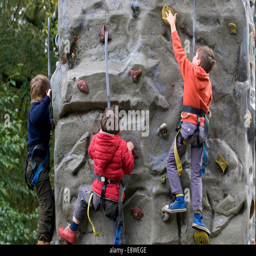
kids attempting the climbing wall at a farm open day